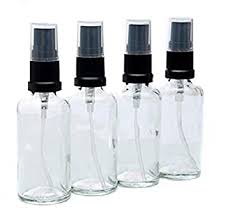
Label: glass